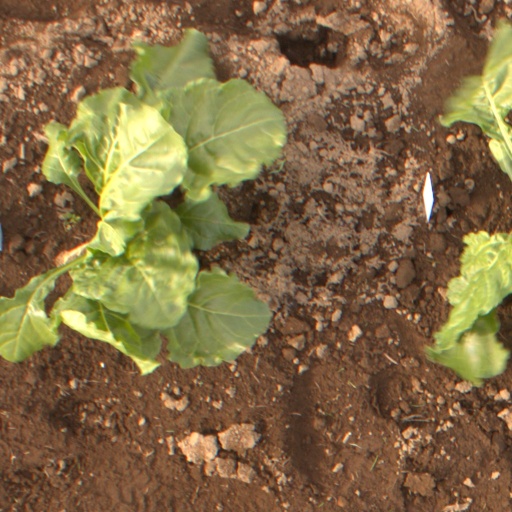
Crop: sugar beet